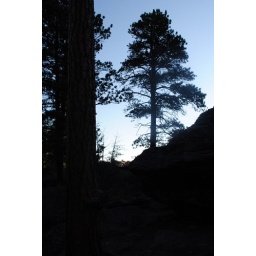
I'm at the bottom of the debris field and will walk around the tower enjoying the peace and quiet.